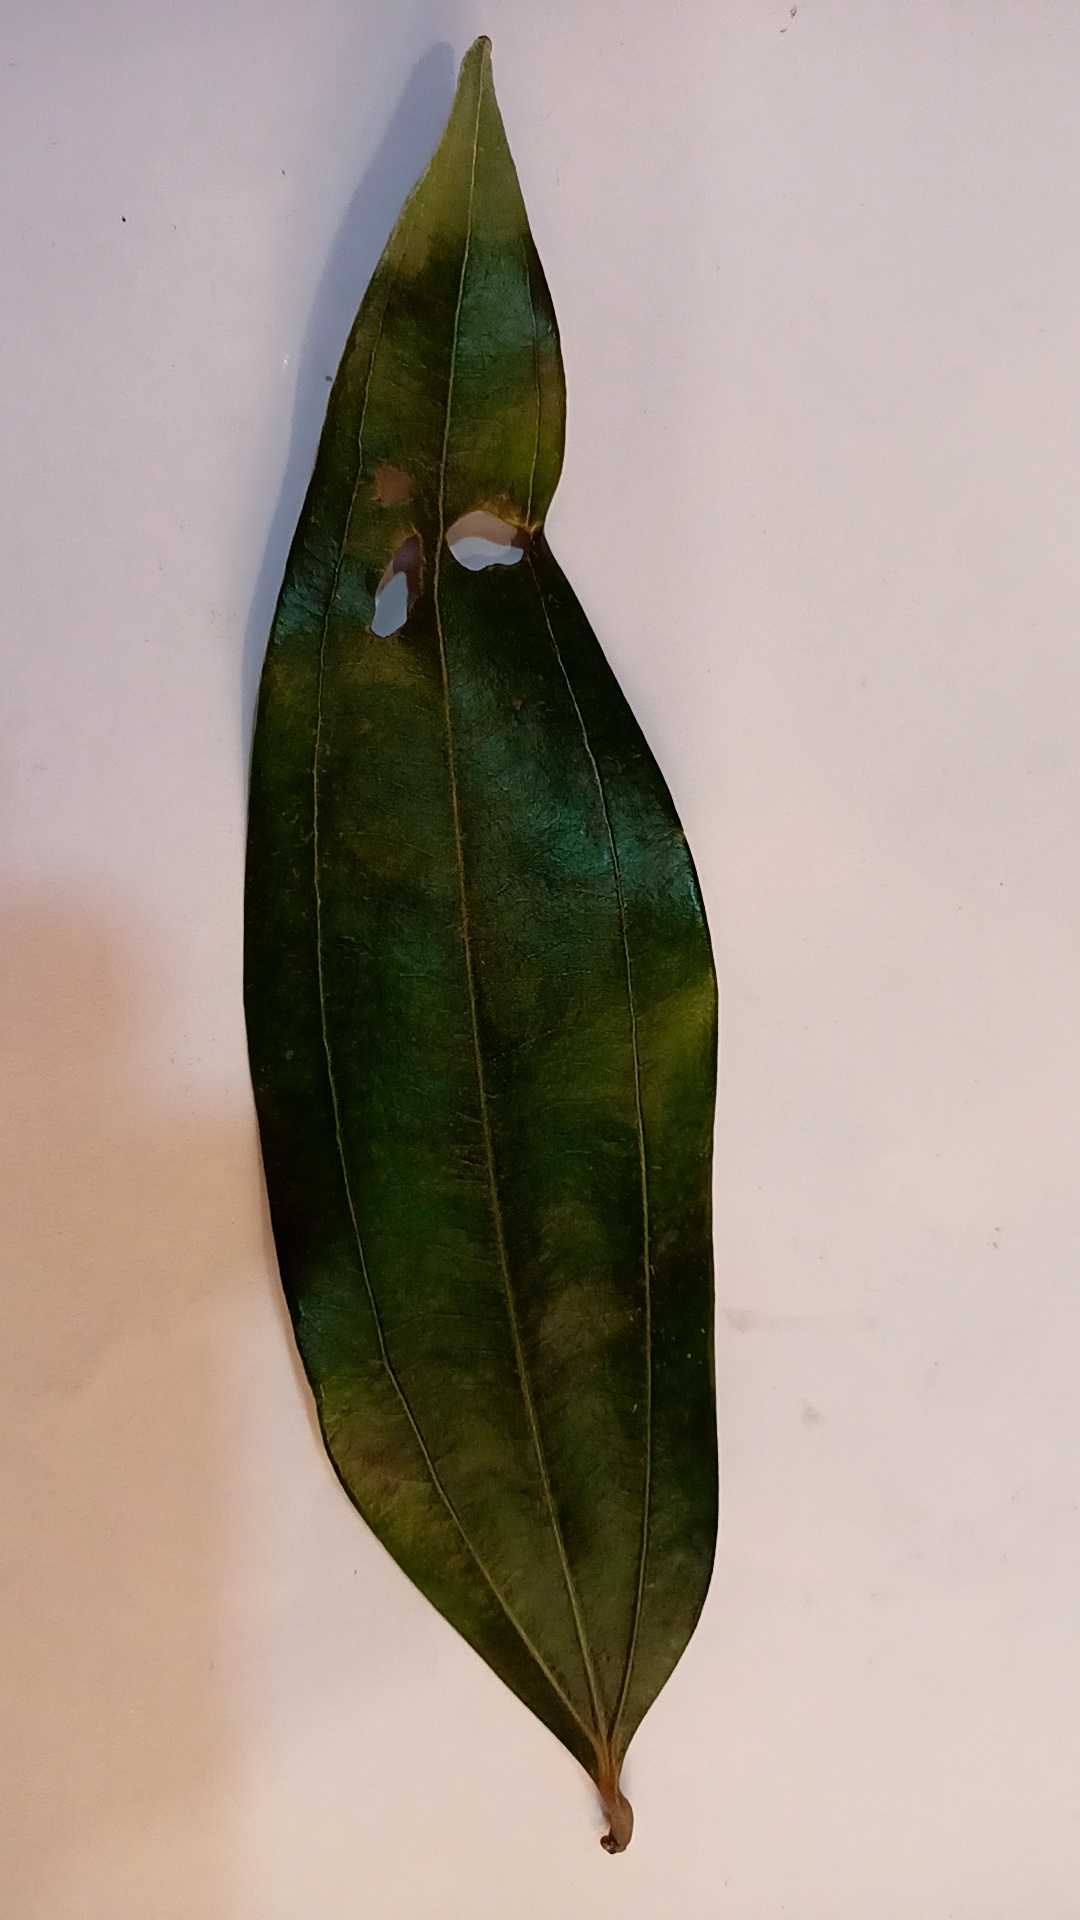
Label: Disease